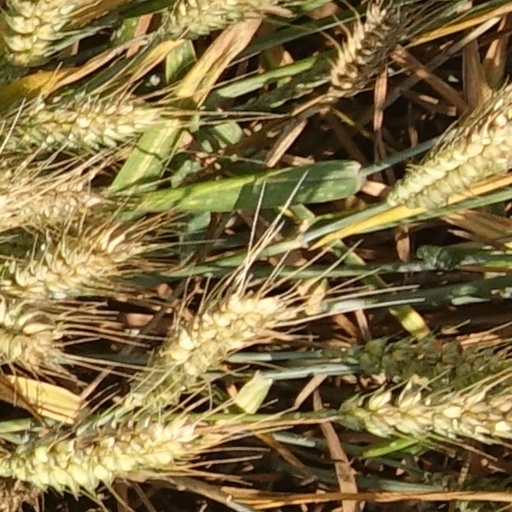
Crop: wheat